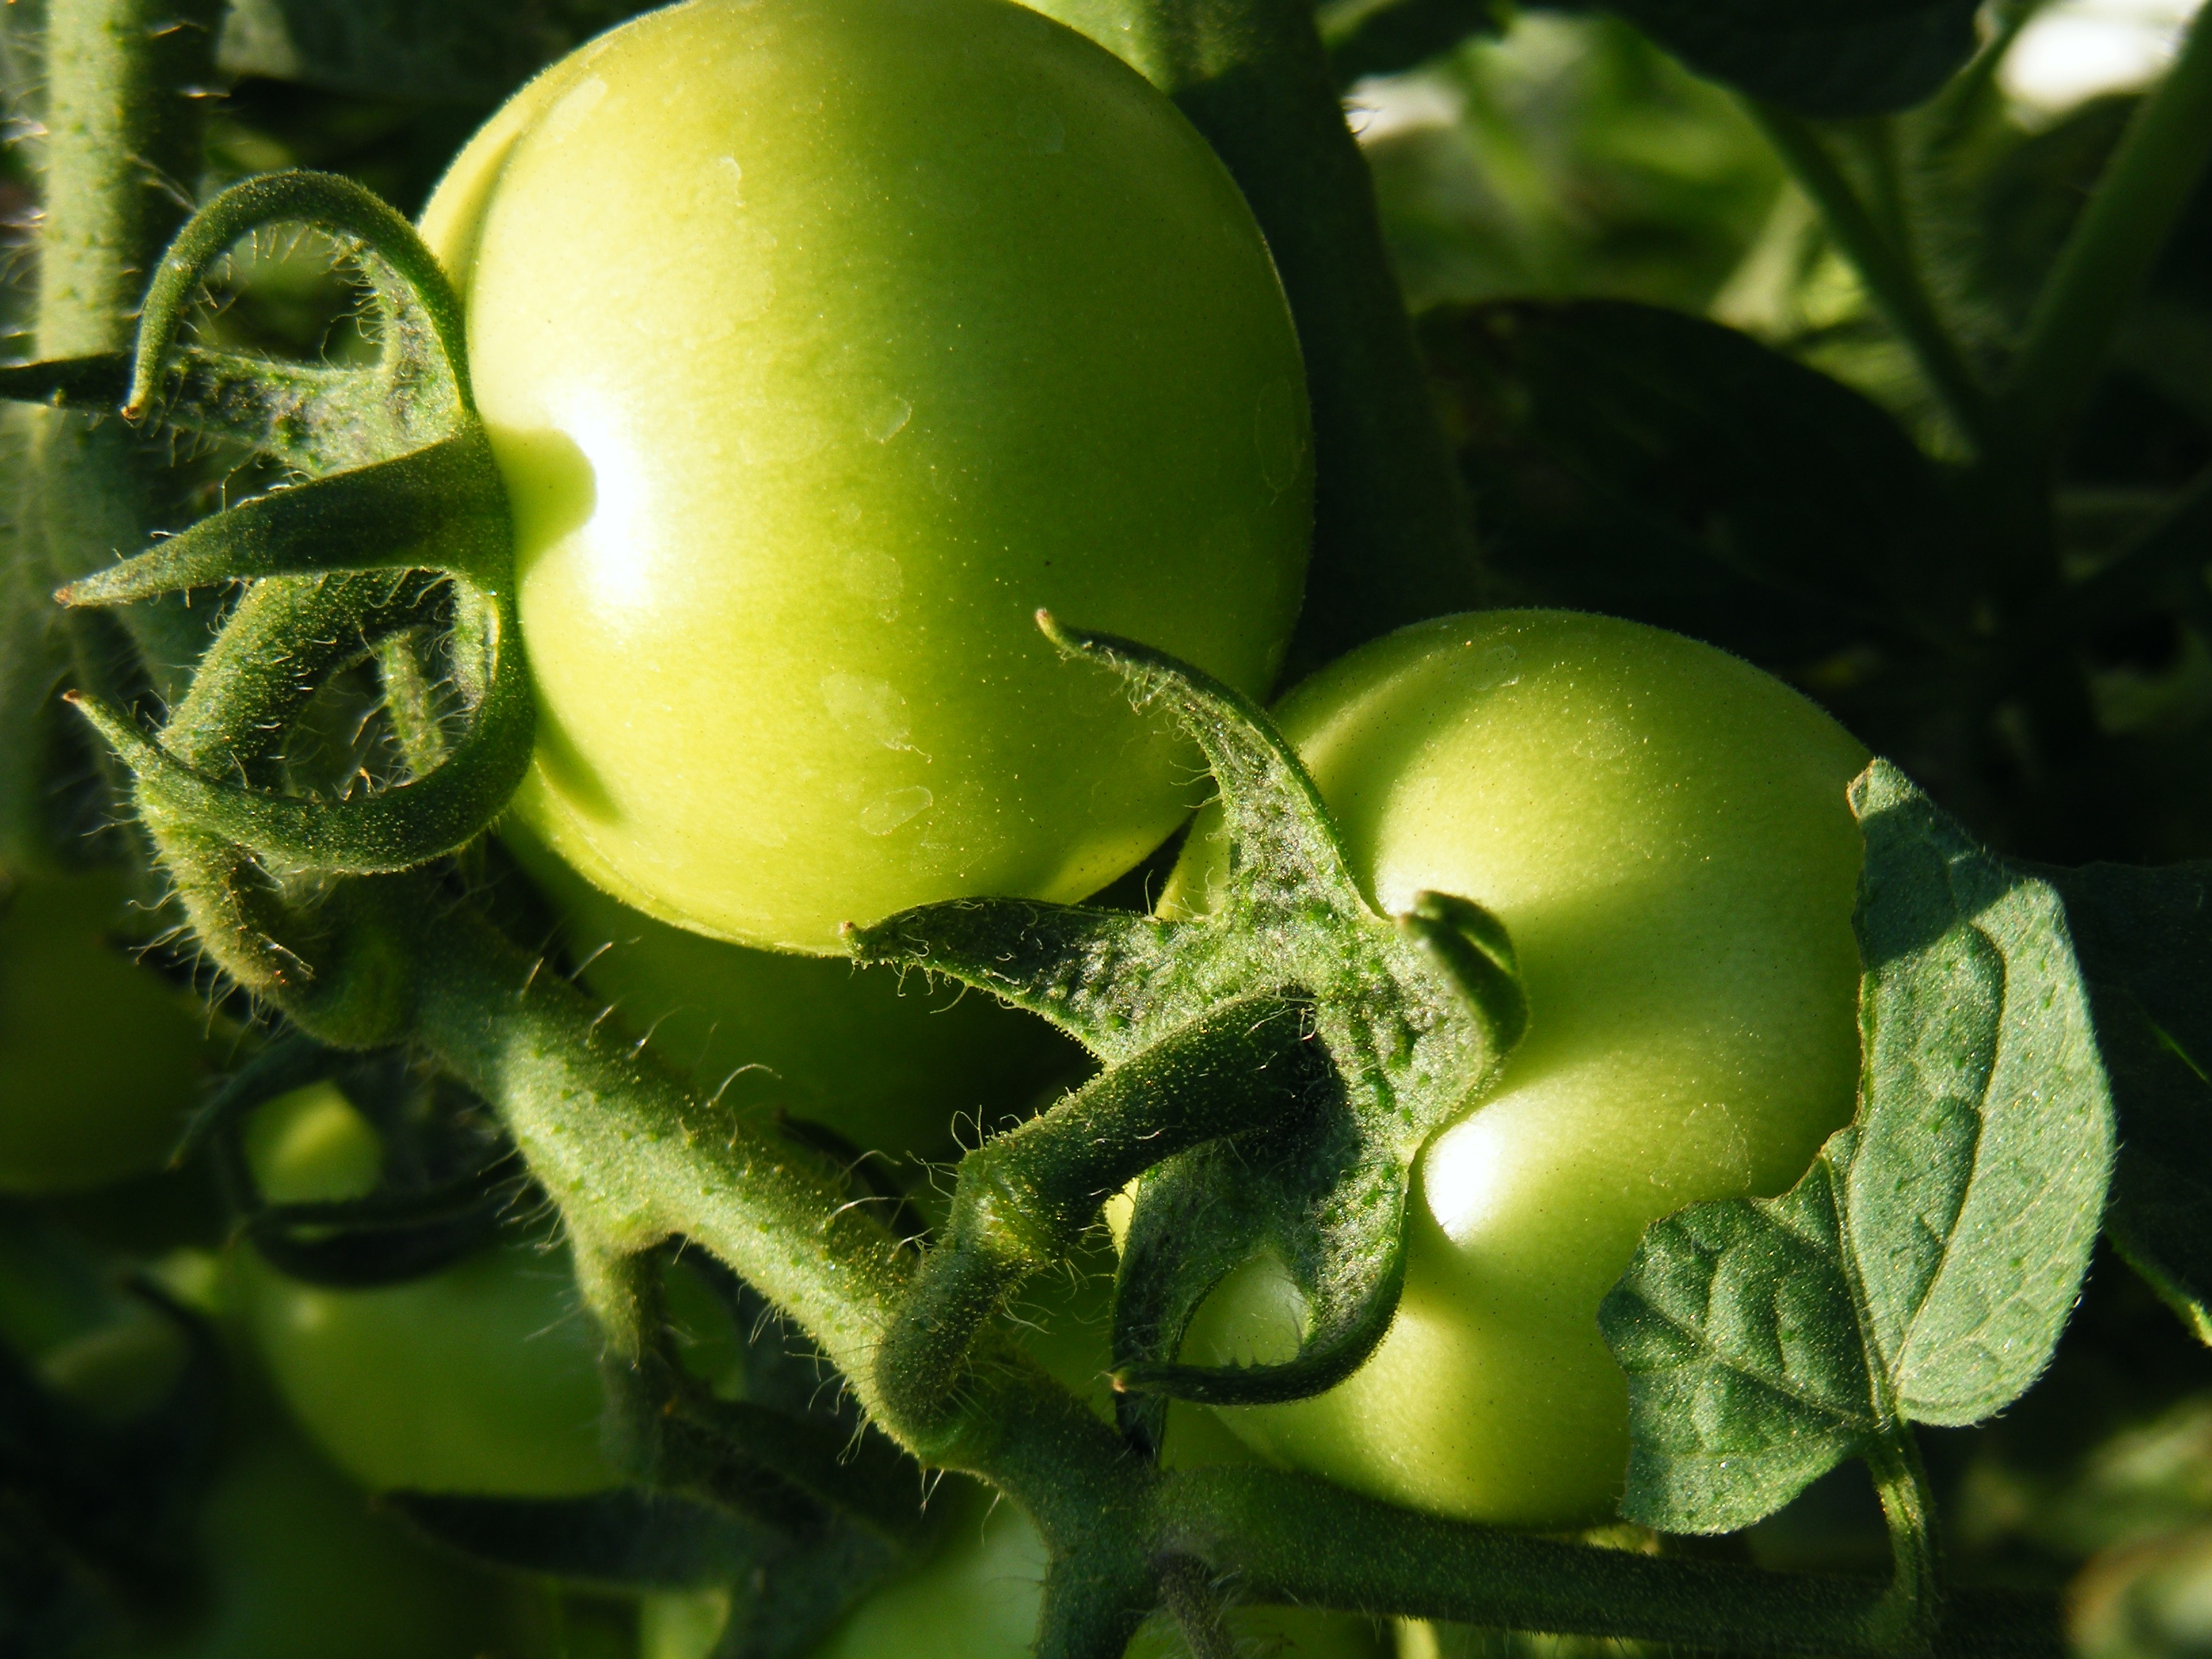
nature, branch, plant, farm, photography, fruit, leaf, flower, summer, ripe, food, green, harvest, ingredient, produce, vegetable, crop, natural, fresh, market, botany, agriculture, garden, flora, variety, tomato, close up, product, nutrition, vegan, vegetarian, raw, green tomato, organic, macro photography, flowering plant, unripe, plant stem, land plant, potato and tomato genus